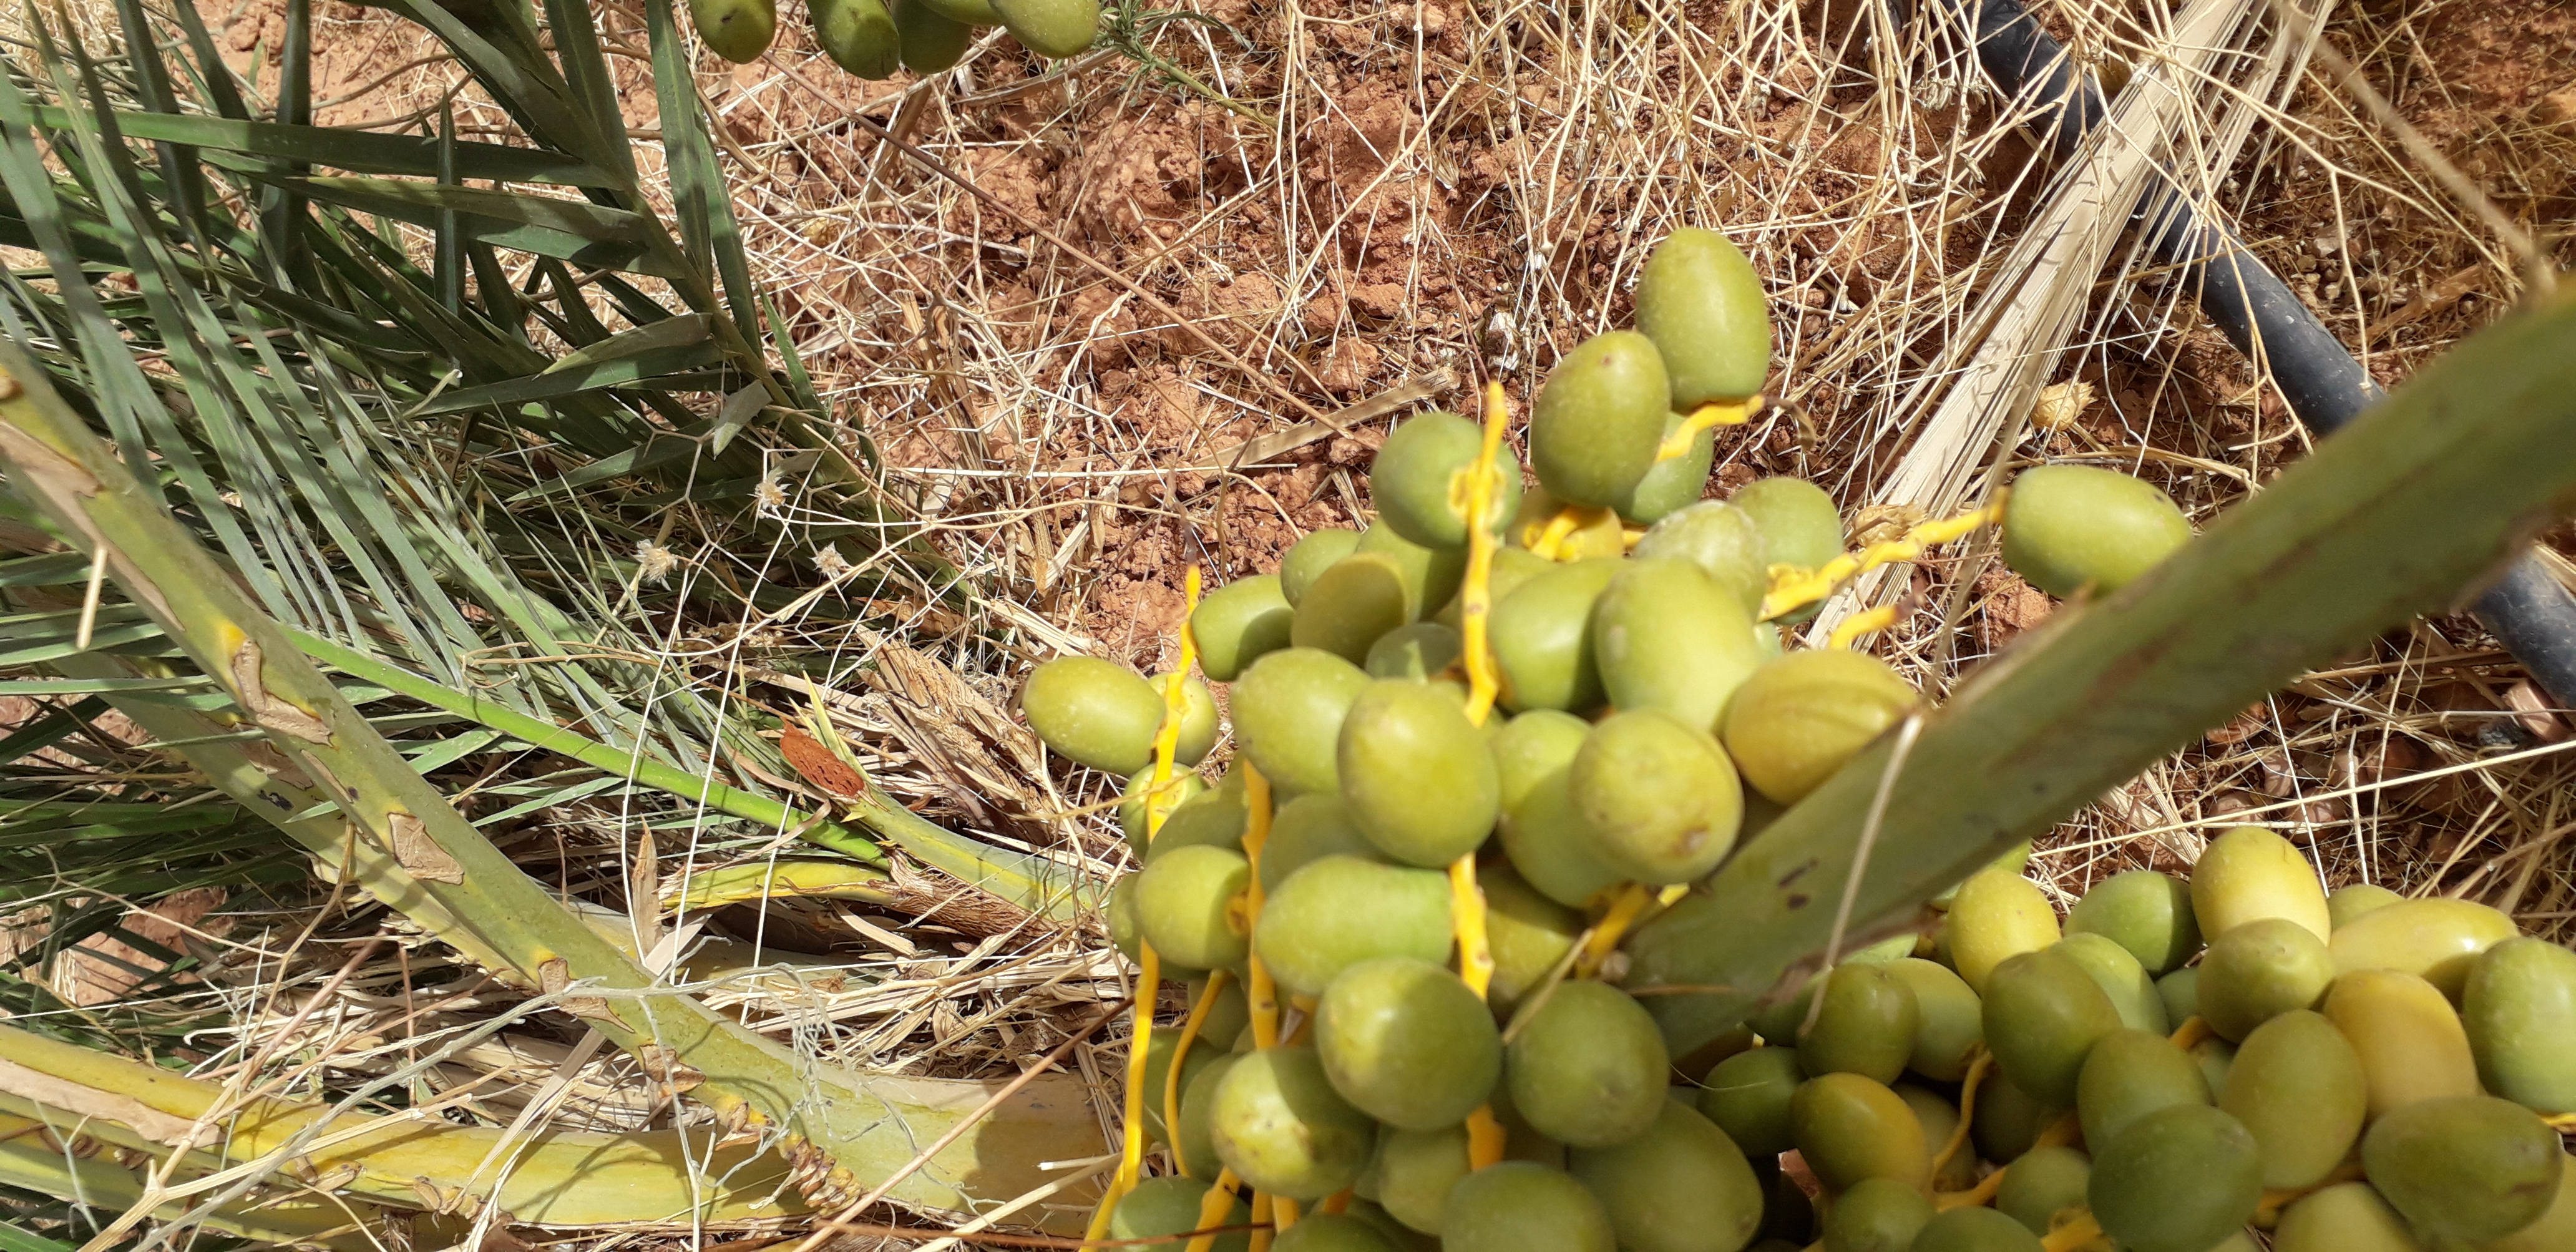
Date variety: kholt